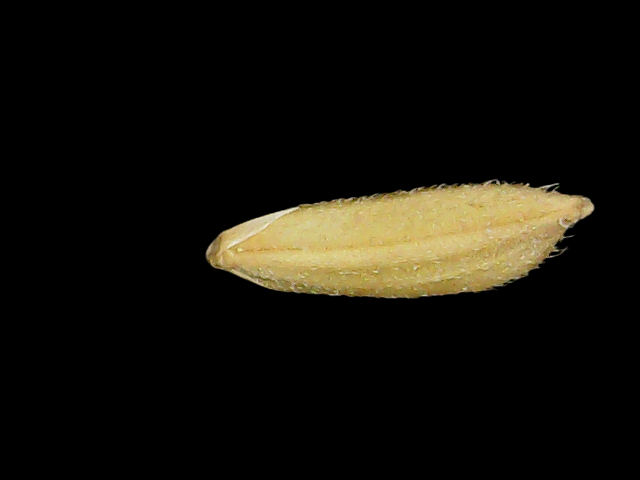
Rice variety: Binadhan17